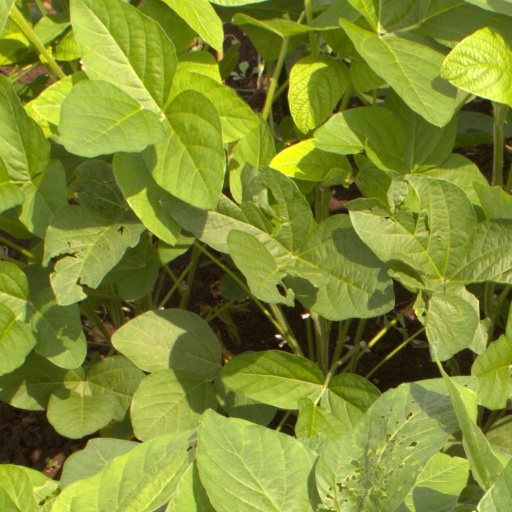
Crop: soybean